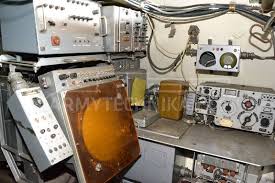
Label: BTR-60